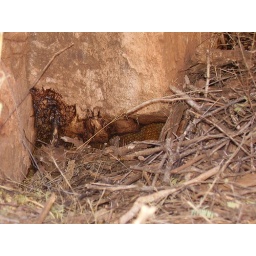
bee hive in the rock wall